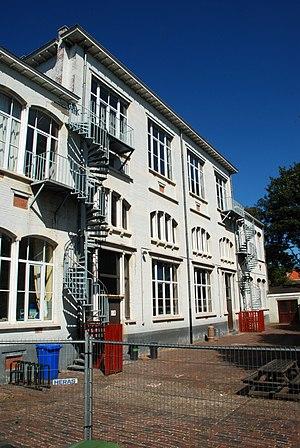
Belgique - Bruxelles - École Vervloesem
L'école Vervloesem est une école communale de style Art nouveau édifiée par l'architecte Henri Jacobs au numéro 36 de la rue Vervloesem à Woluwe-Saint-Lambert, dans la banlieue de Bruxelles en Belgique.
10 décembre : l'ancien chef de cabinet Auguste Beernaert reçoit le prix Nobel de la paix à Oslo pour ses travaux dans le domaine du droit international.